Classification of rivers in Japan

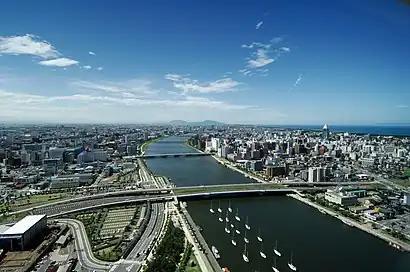
Shinano River, the longest river in Japan, designated as Class A

Rivers in Japan are classified according to criteria set by the , which was introduced in 1967. Rivers are classified by the Ministry of Land, Infrastructure, Transport and Tourism (MLIT).